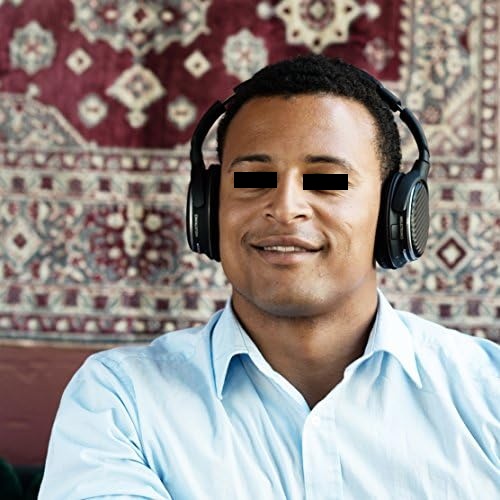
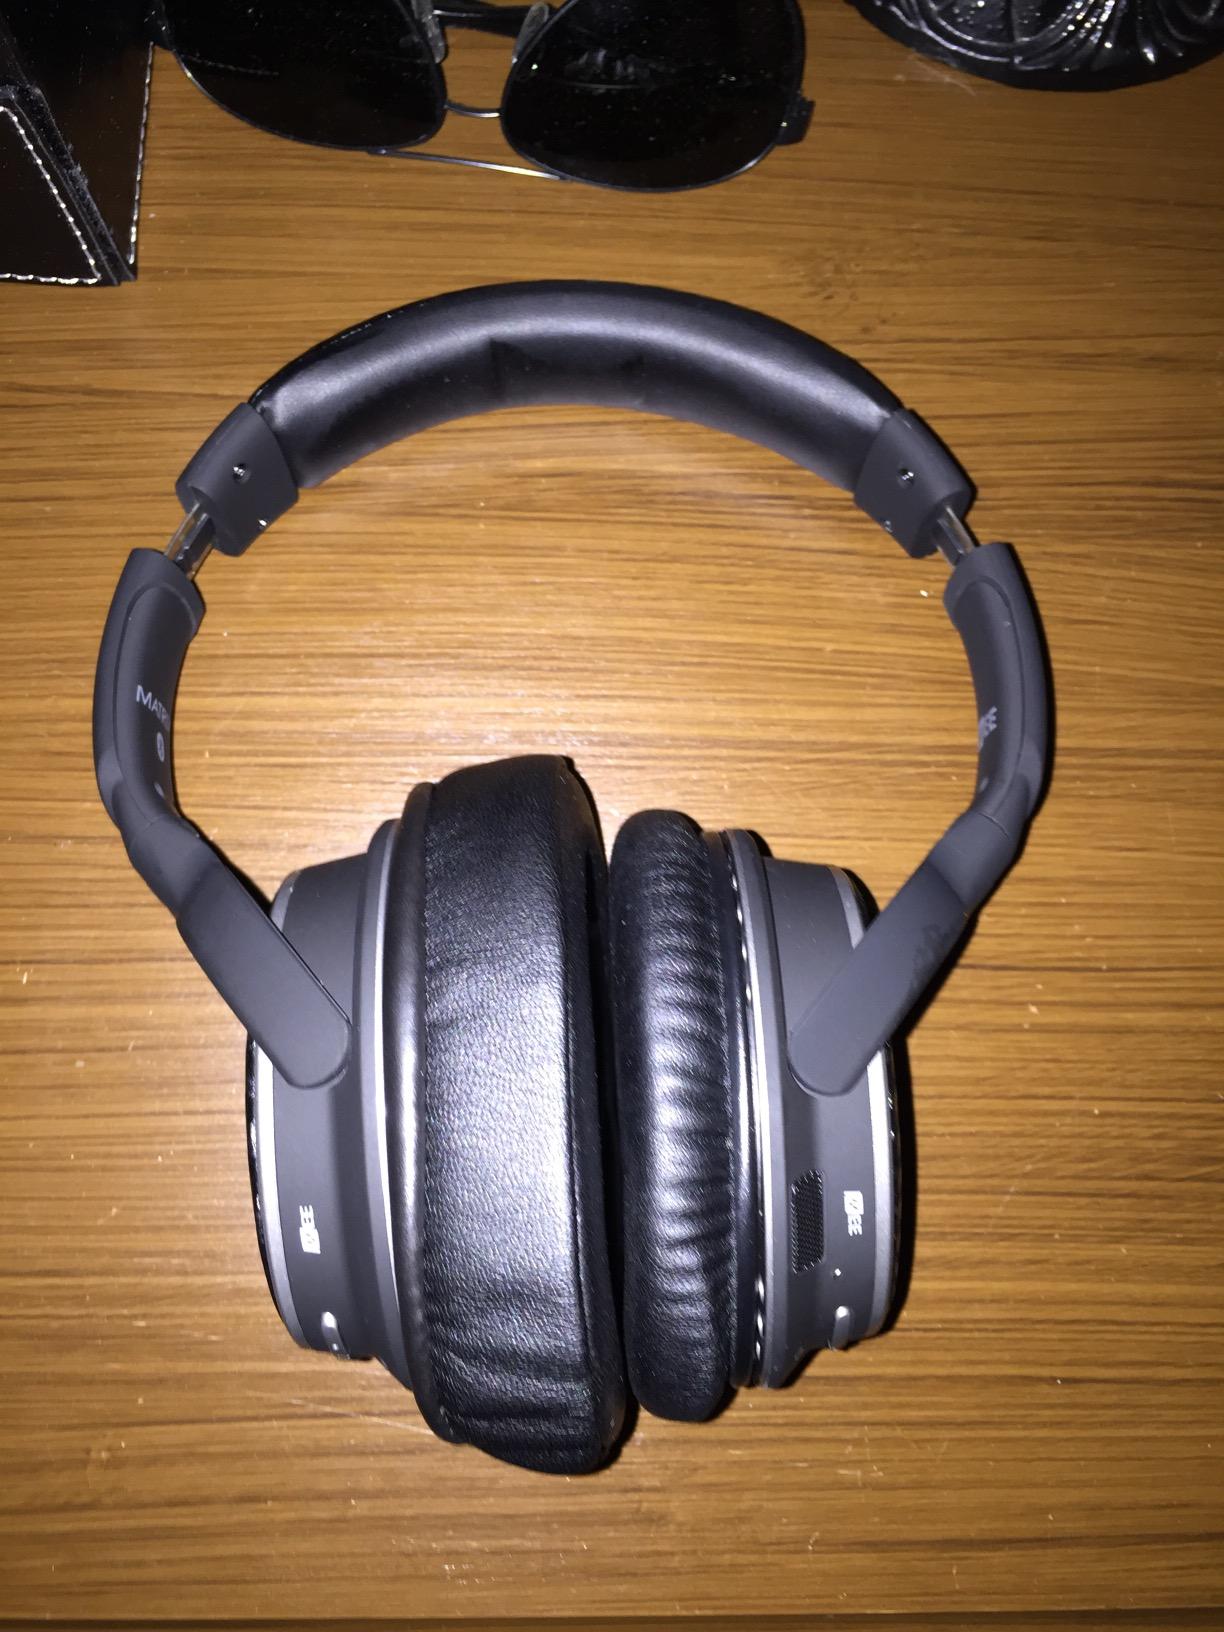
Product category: headphones
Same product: yes